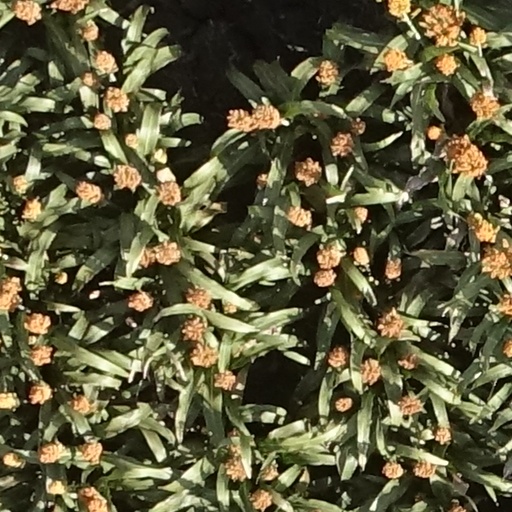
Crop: sorghum